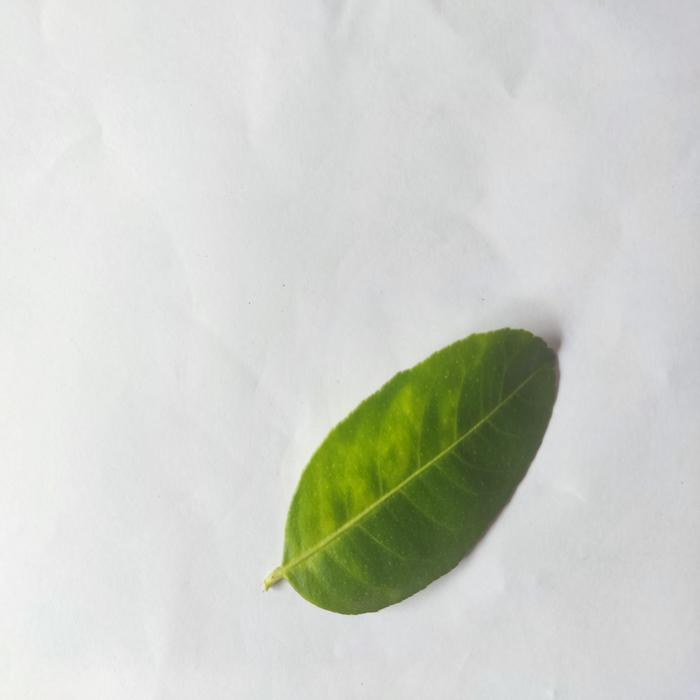
Crop: Lemon
Leaf condition: Citrus